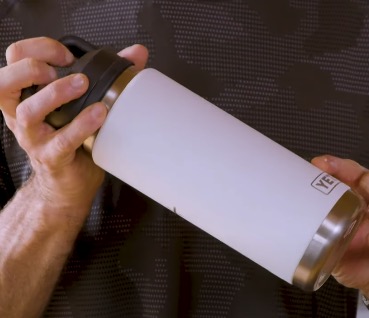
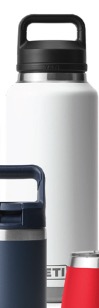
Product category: misc
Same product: yes